Omagh bombing

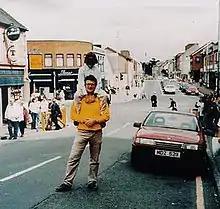
The red Vauxhall Cavalier containing the bomb. This photograph was taken shortly before the explosion; the camera was found in the rubble.

The Omagh bombing was a car bombing on 15 August 1998 in the town of Omagh in County Tyrone, Northern Ireland. It was carried out by the Real Irish Republican Army (Real IRA), a Provisional Irish Republican Army (IRA) splinter group who opposed the IRA's ceasefire and the Good Friday Agreement, signed earlier in the year. The bombing killed 29 people and injured about 220 others, making it the deadliest incident of the Troubles in Northern Ireland, and the second deadliest incident of the conflict overall. Telephoned warnings which did not specify the location had been sent almost forty minutes beforehand, and police inadvertently moved people toward the bomb.